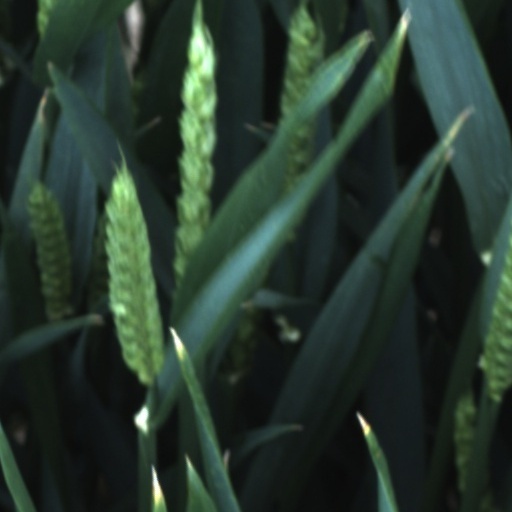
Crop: wheat